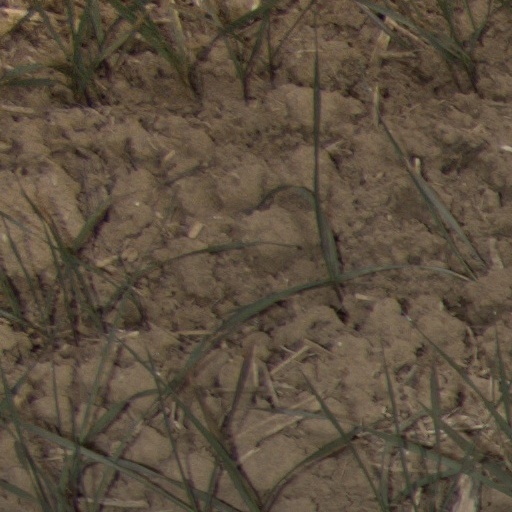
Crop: wheat